After School Midnighters

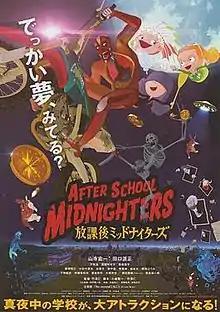

is a 2012 Japanese computer animated comedy film directed by Hitoshi Takekiyo. It released on 25 August 2012 in Japan and was originally based upon a short film that Takekiyo had made for a musical channel.